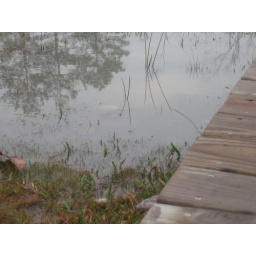
creepy water under bridge